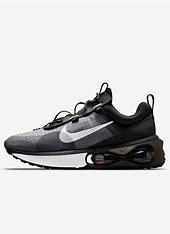
Brand: Nike
Model: Air Max 2021